Lambert Bidloo

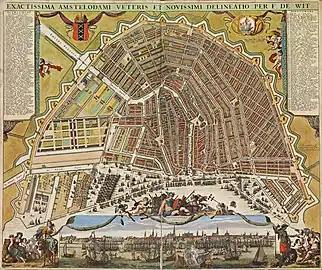

In 1665, Bidloo's first publication—"Menno's Church"—was printed as part of the "Lammerenkrijg" among the Amsterdam Mennonites. From his marriage with Maria van der Lys in 1666 he had four children: John, a merchant who settled in Lisbon; Maria, who became her father's amanuensis; Nicolaas Bidloo, who went to Russia and served as a personal physician to Peter the Great; and Celia, who married Cornelis De Bree, compass maker. In 1672 (also known as the "Rampjaar"), Bidloo composed a mythological paean to the Batavian river gods who had rescued Holland from the French and English river deities set on Dutch destruction. His Latin poem "Amstela dulcis" appeared in 1674. It recounts the upheavals of war on land and sea, including the flooding of the Dutch Water Line and the rescue of Amsterdam from the country's occupation by Louis XIV. The work is dedicated to two men at the top of Amsterdam's political leadership: burgomaster Gillis Valckenier and counselor Johannes Hudde. It appeared after the De Witt brothers' deaths.